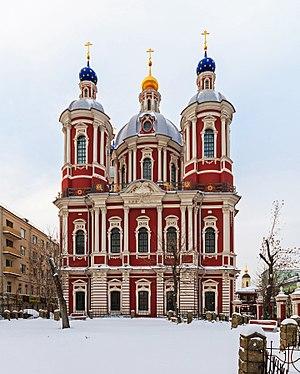
Alexeï Evlachev est un architecte russe, maître du baroque élisabethain. Il a travaillé surtout à Moscou et dans l'oblast de Moscou.
Pietro Trezzini est un architecte venu de Suisse italienne en Russie, représentant du style baroque, qui a travaillé principalement à Saint-Pétersbourg. De 1742 à 1751, il était l'architecte principal de la ville.
Le baroque élisabéthain est une variété du style architectural baroque russe de l'époque d'Élisabeth Ire. Il est également appelé « style rocaille » ou « style rococo ». Bartolomeo Rastrelli est le représentant le plus important de cette tendance à laquelle on donne, encore également, le nom de « baroque rastrellien ». Le russe Savva Tchevakinski est également un architecte réputé de l'époque représentant de ce style.